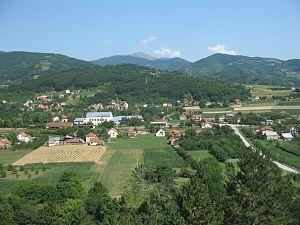
Brvenik Naselje est un village de Serbie situé dans la municipalité de Raška, district de Raška. Au recensement de 2011, il comptait 393 habitants.
Brvenik est un village de Serbie situé dans la municipalité de Raška, district de Raška. Au recensement de 2011, il comptait 64 habitants.